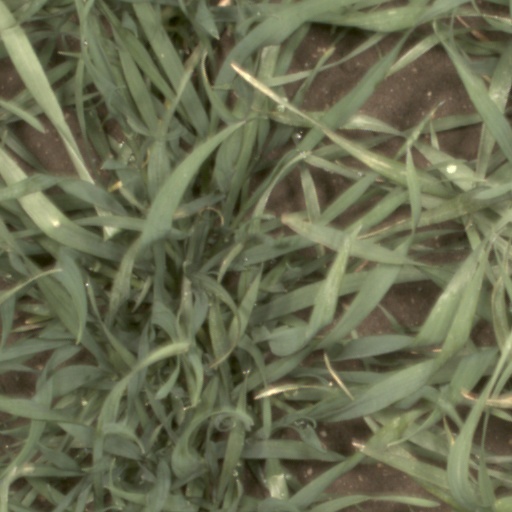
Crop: wheat